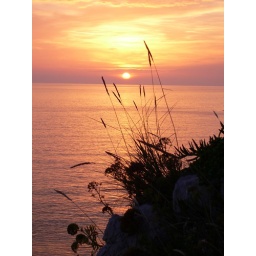
Sunset over the Adriatic taken from the &amp;quot;Cool Drinx&amp;quot; bar outside the city walls in Dubrovnik.